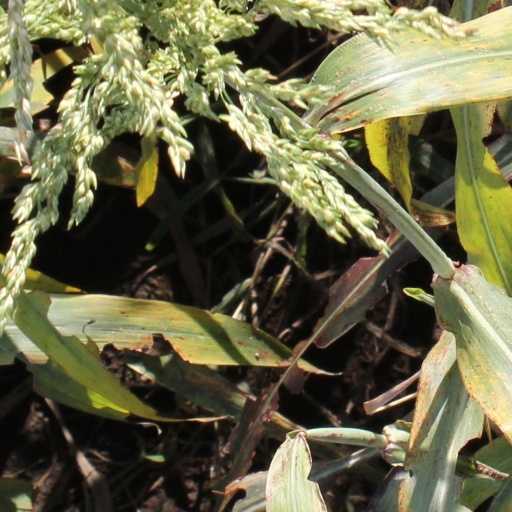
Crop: sorghum